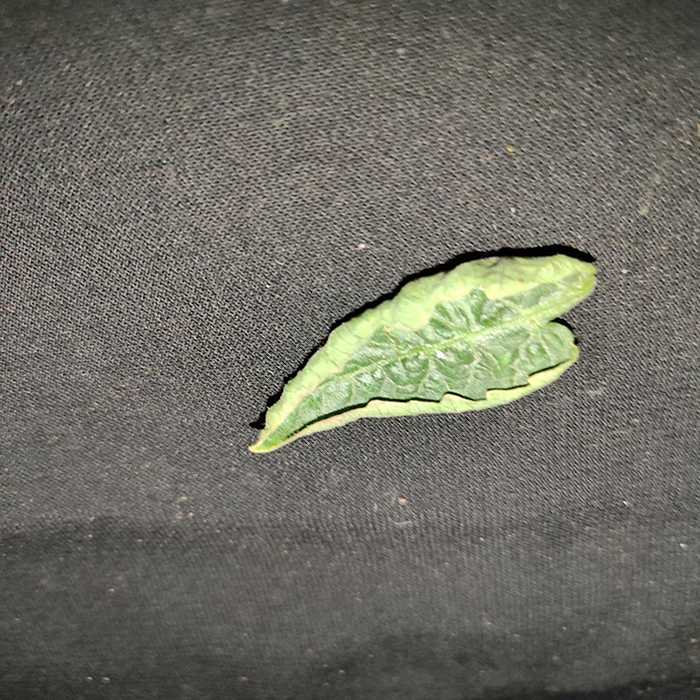
Plant: Tomato
Label: Tomato leaf curl virus